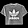
Label: T - shirt / top